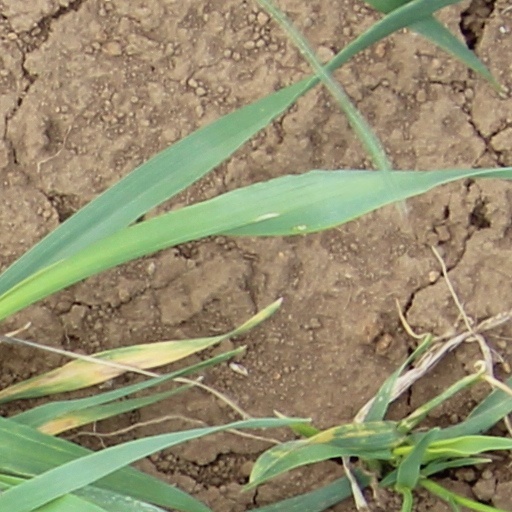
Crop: wheat